Dave Matthews Band

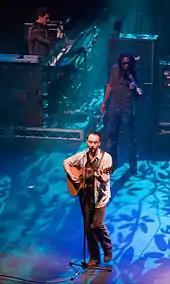
Dave Matthews, Boyd Tinsley, and Butch Taylor in Melbourne during their first tour of Australia

In 2000, DMB set up their own recording studio at a large countryside home outside Charlottesville. With longtime producer Lillywhite at the helm, the band began work on a fourth studio album. The songs were heavily influenced by personal conflicts, notably the death of Matthews's uncle from alcoholism.